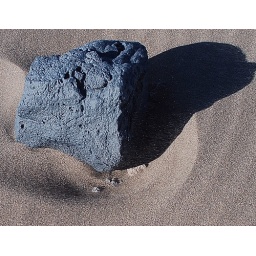
sand is blasting the surface of this volcanic rock - coarse sand particles visible as streaks in shadow